Teremia Mare

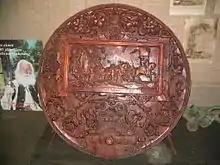
Typical Swabian barrel lid, adorned with wine motifs, on display at the Wine Museum in Teremia Mare

Teremia Mare is a winegrowing community and is known for its high-quality red wine and brandy, the "Marienfelder Cognac". Viticulture and winemaking are the most important industries in Teremia Mare. However, growing cereals and vegetables are also of economic importance.